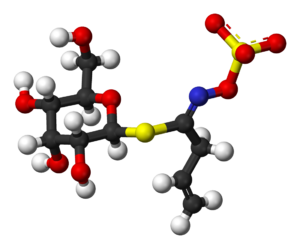
La sinigrine est un glucosinolate de la famille des hétérosides que l'on retrouve dans certaines plantes du genre Brassica, telles les choux de Bruxelles, les brocolis et les graines de moutarde noire. Elle a été isolée à partir des graines de la moutarde noire Brassica nigra sous la forme de sel de potassium.